Tokyo Metro Hibiya Line

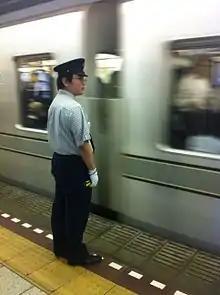
A Tokyo Metro station staff member on the Hibiya Line, October 2014

The Hibiya Line runs between in Meguro and in Adachi. The line's path is somewhat similar to that of the Ginza Line; however, the Hibiya Line was designed to serve a number of important districts, such as Ebisu, Roppongi, Tsukiji, Kayabachō and Senju, which were not on an existing line.